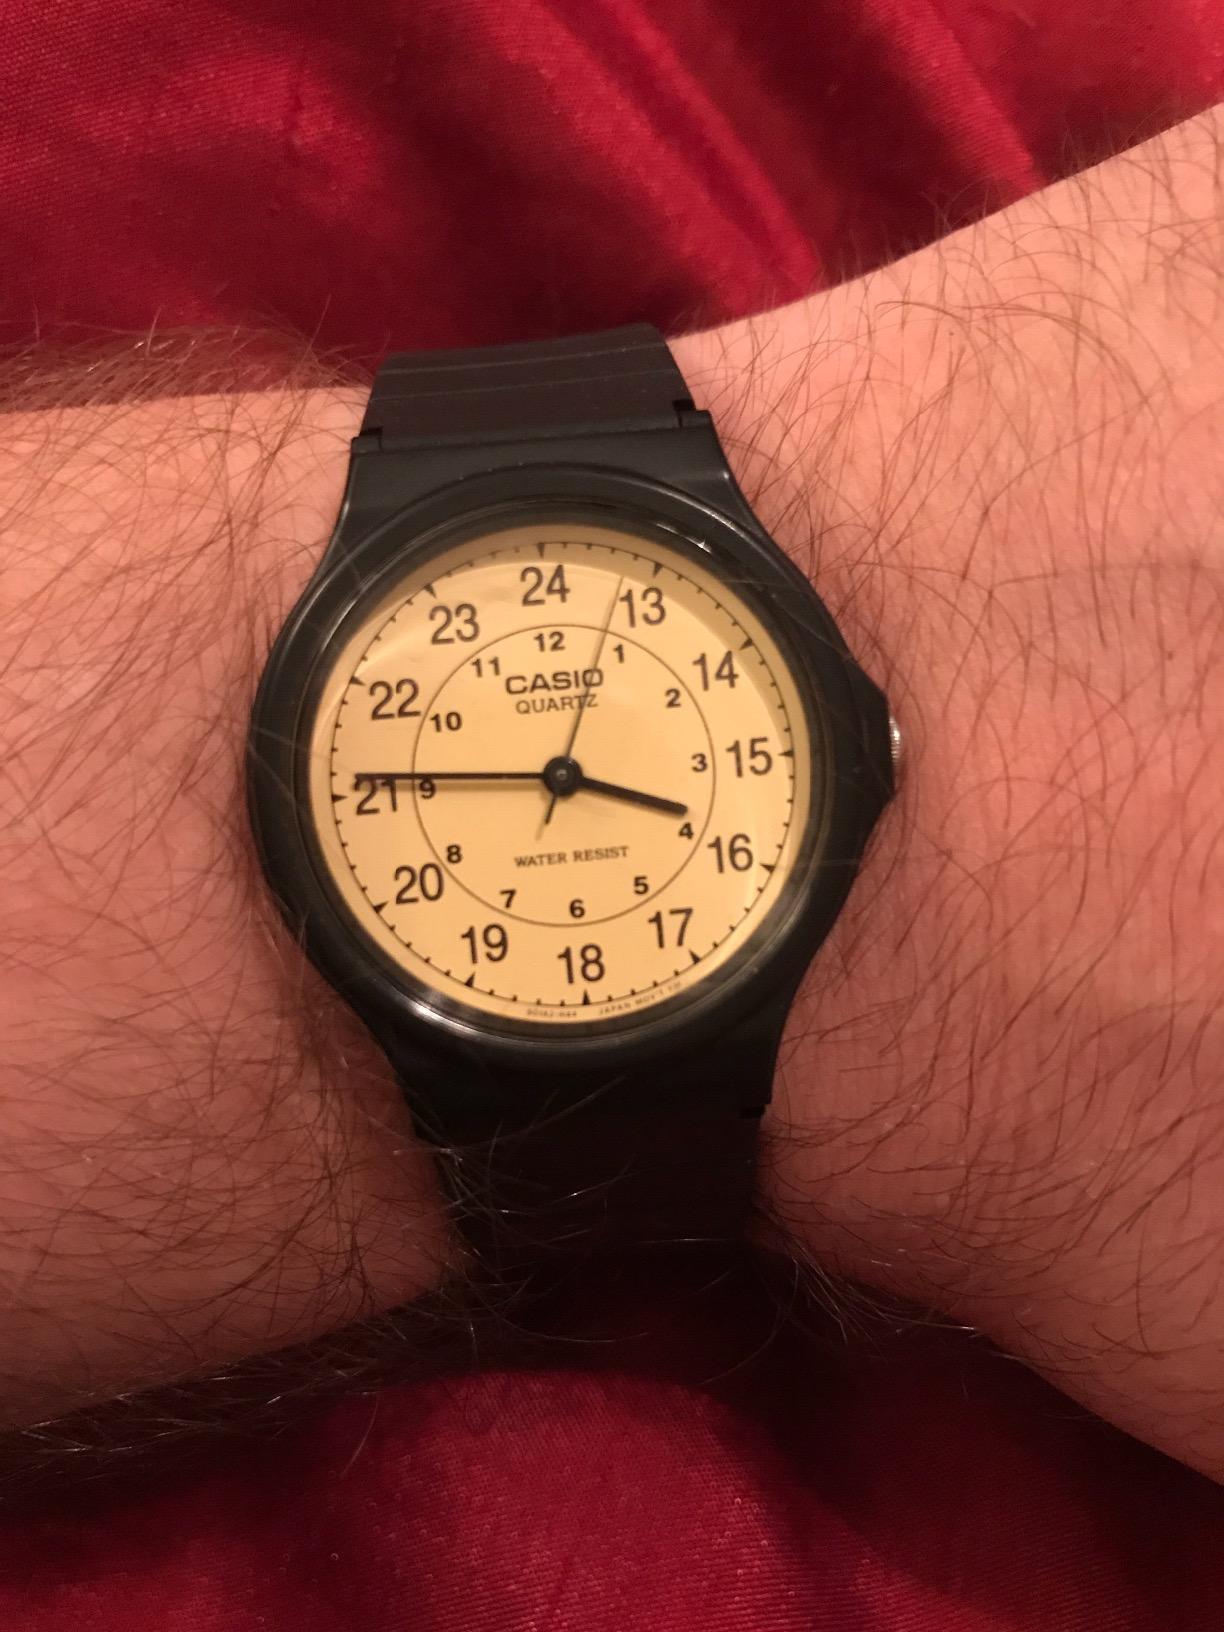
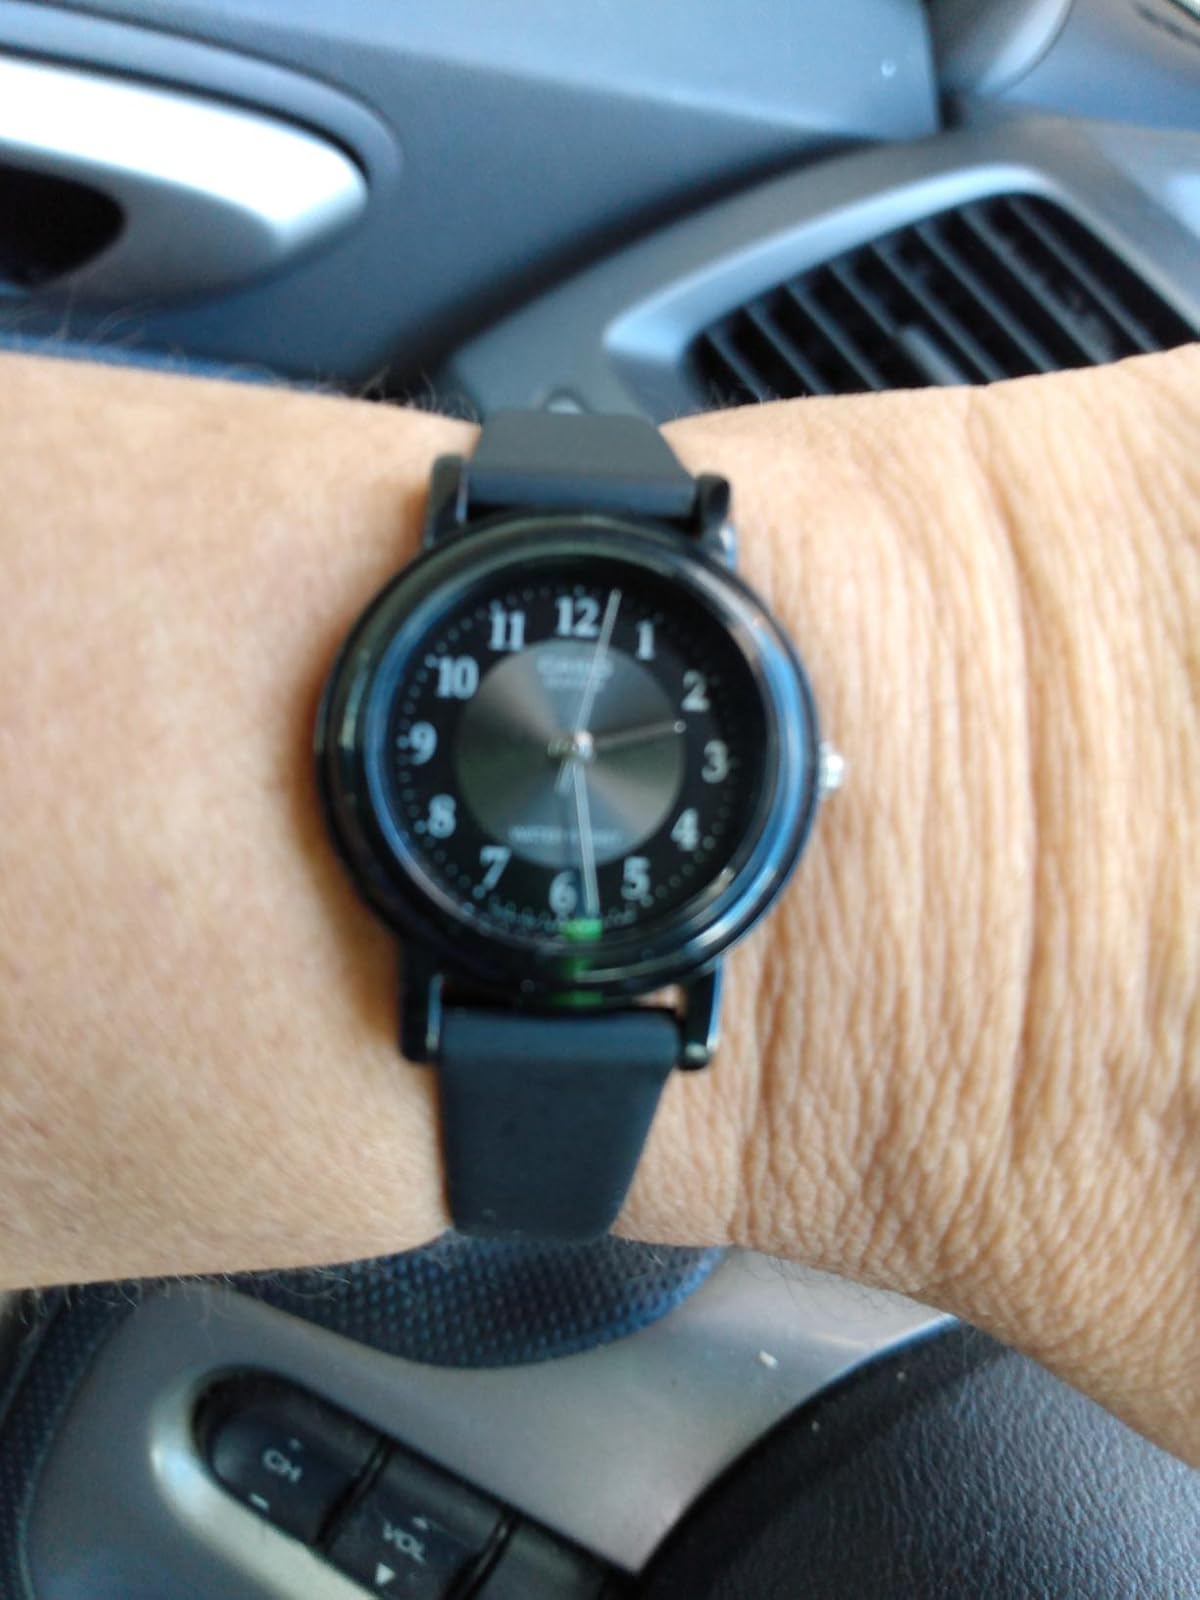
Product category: accessories_watch
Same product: no